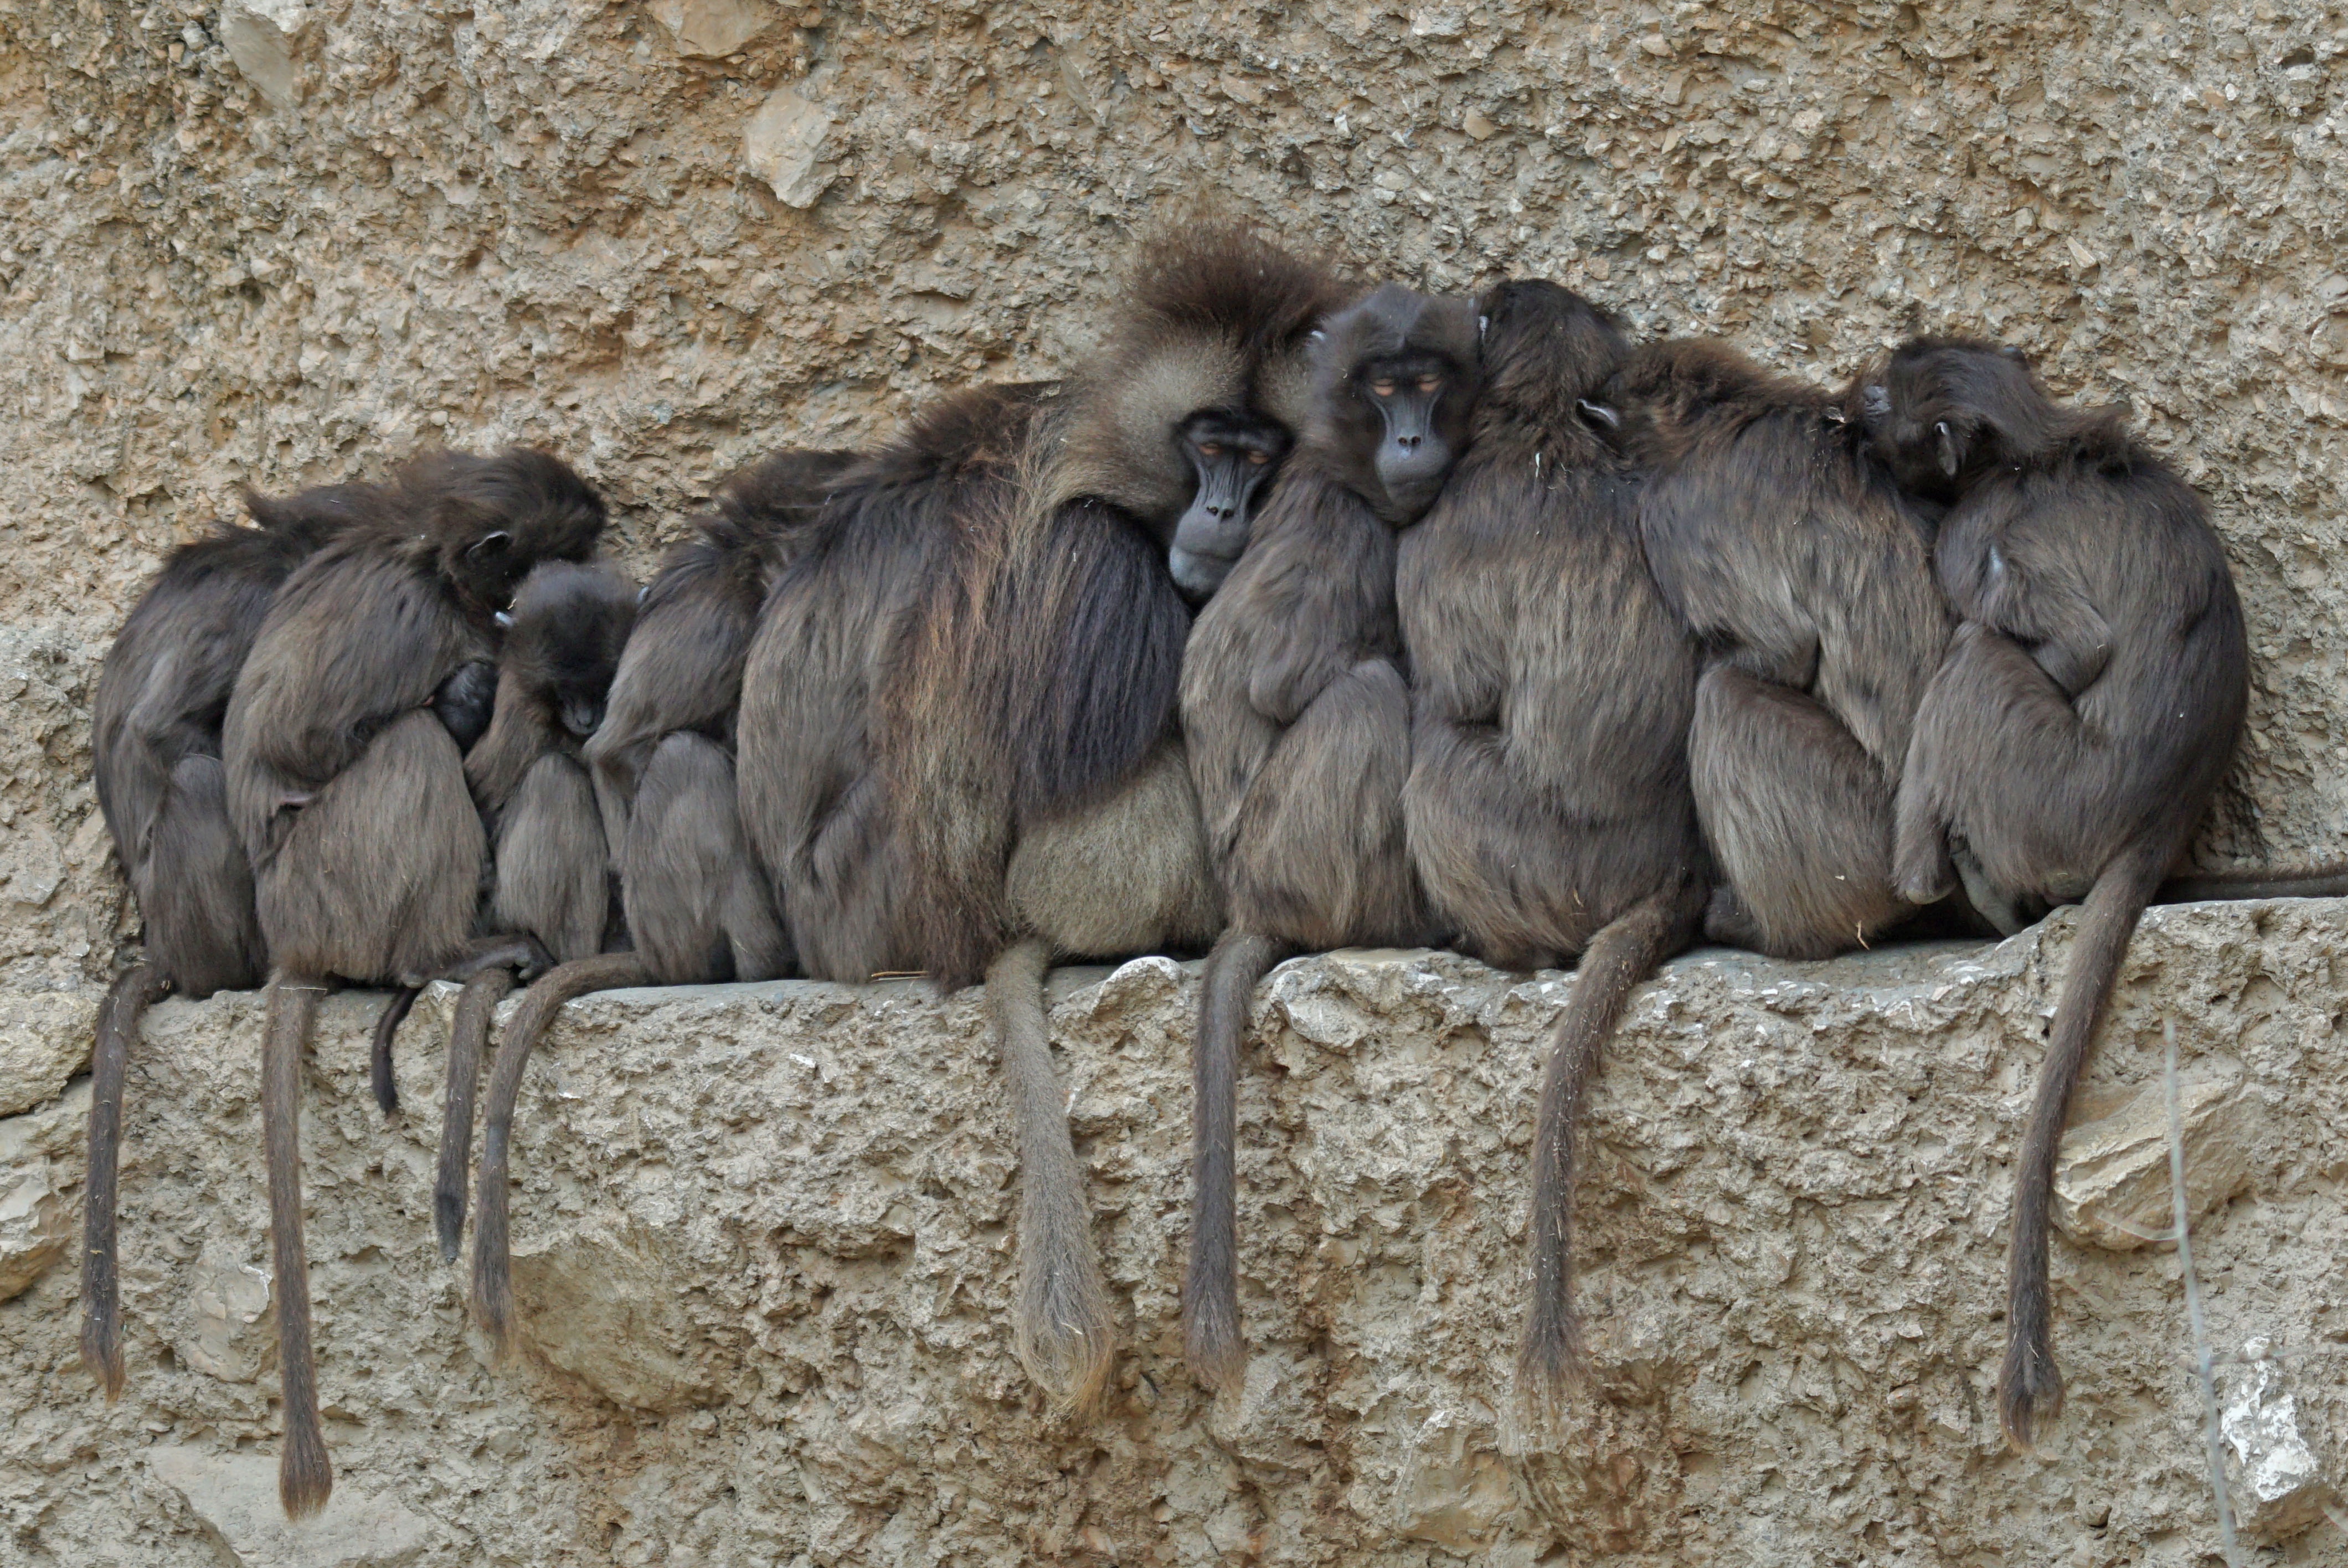
winter, bird, group, wildlife, zoo, mammal, fauna, primate, ape, vertebrate, primates, wildlife photography, macaque, old world monkey, dschelada